Svalbard

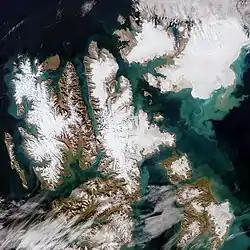
Satellite photo of Svalbard made by Copernicus Sentinel-2 mission, August 2022

The name "Svalbard" was officially adopted for the archipelago by Norway under the 1925 Svalbard Act which formally annexed it. The former name "Spitsbergen" was thenceforth restricted to the main island. In 1827, Baltazar Keilhau first proposed that the Old Norse toponym , found in medieval Icelandic sources, referred to Spitsbergen. Keilhau's theory was revived by Gustav Storm in 1890 and Gunnar Isachsen in 1907, at a time when ancient Norse connection to the land would help modern Norway's contested claim to sovereignty. is a modern Norwegian analogue of , which in turn derives from ('cold') and ('edge', 'ridge', 'turf', 'beard').